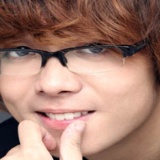
ca sĩ Bùi Anh Tuấn